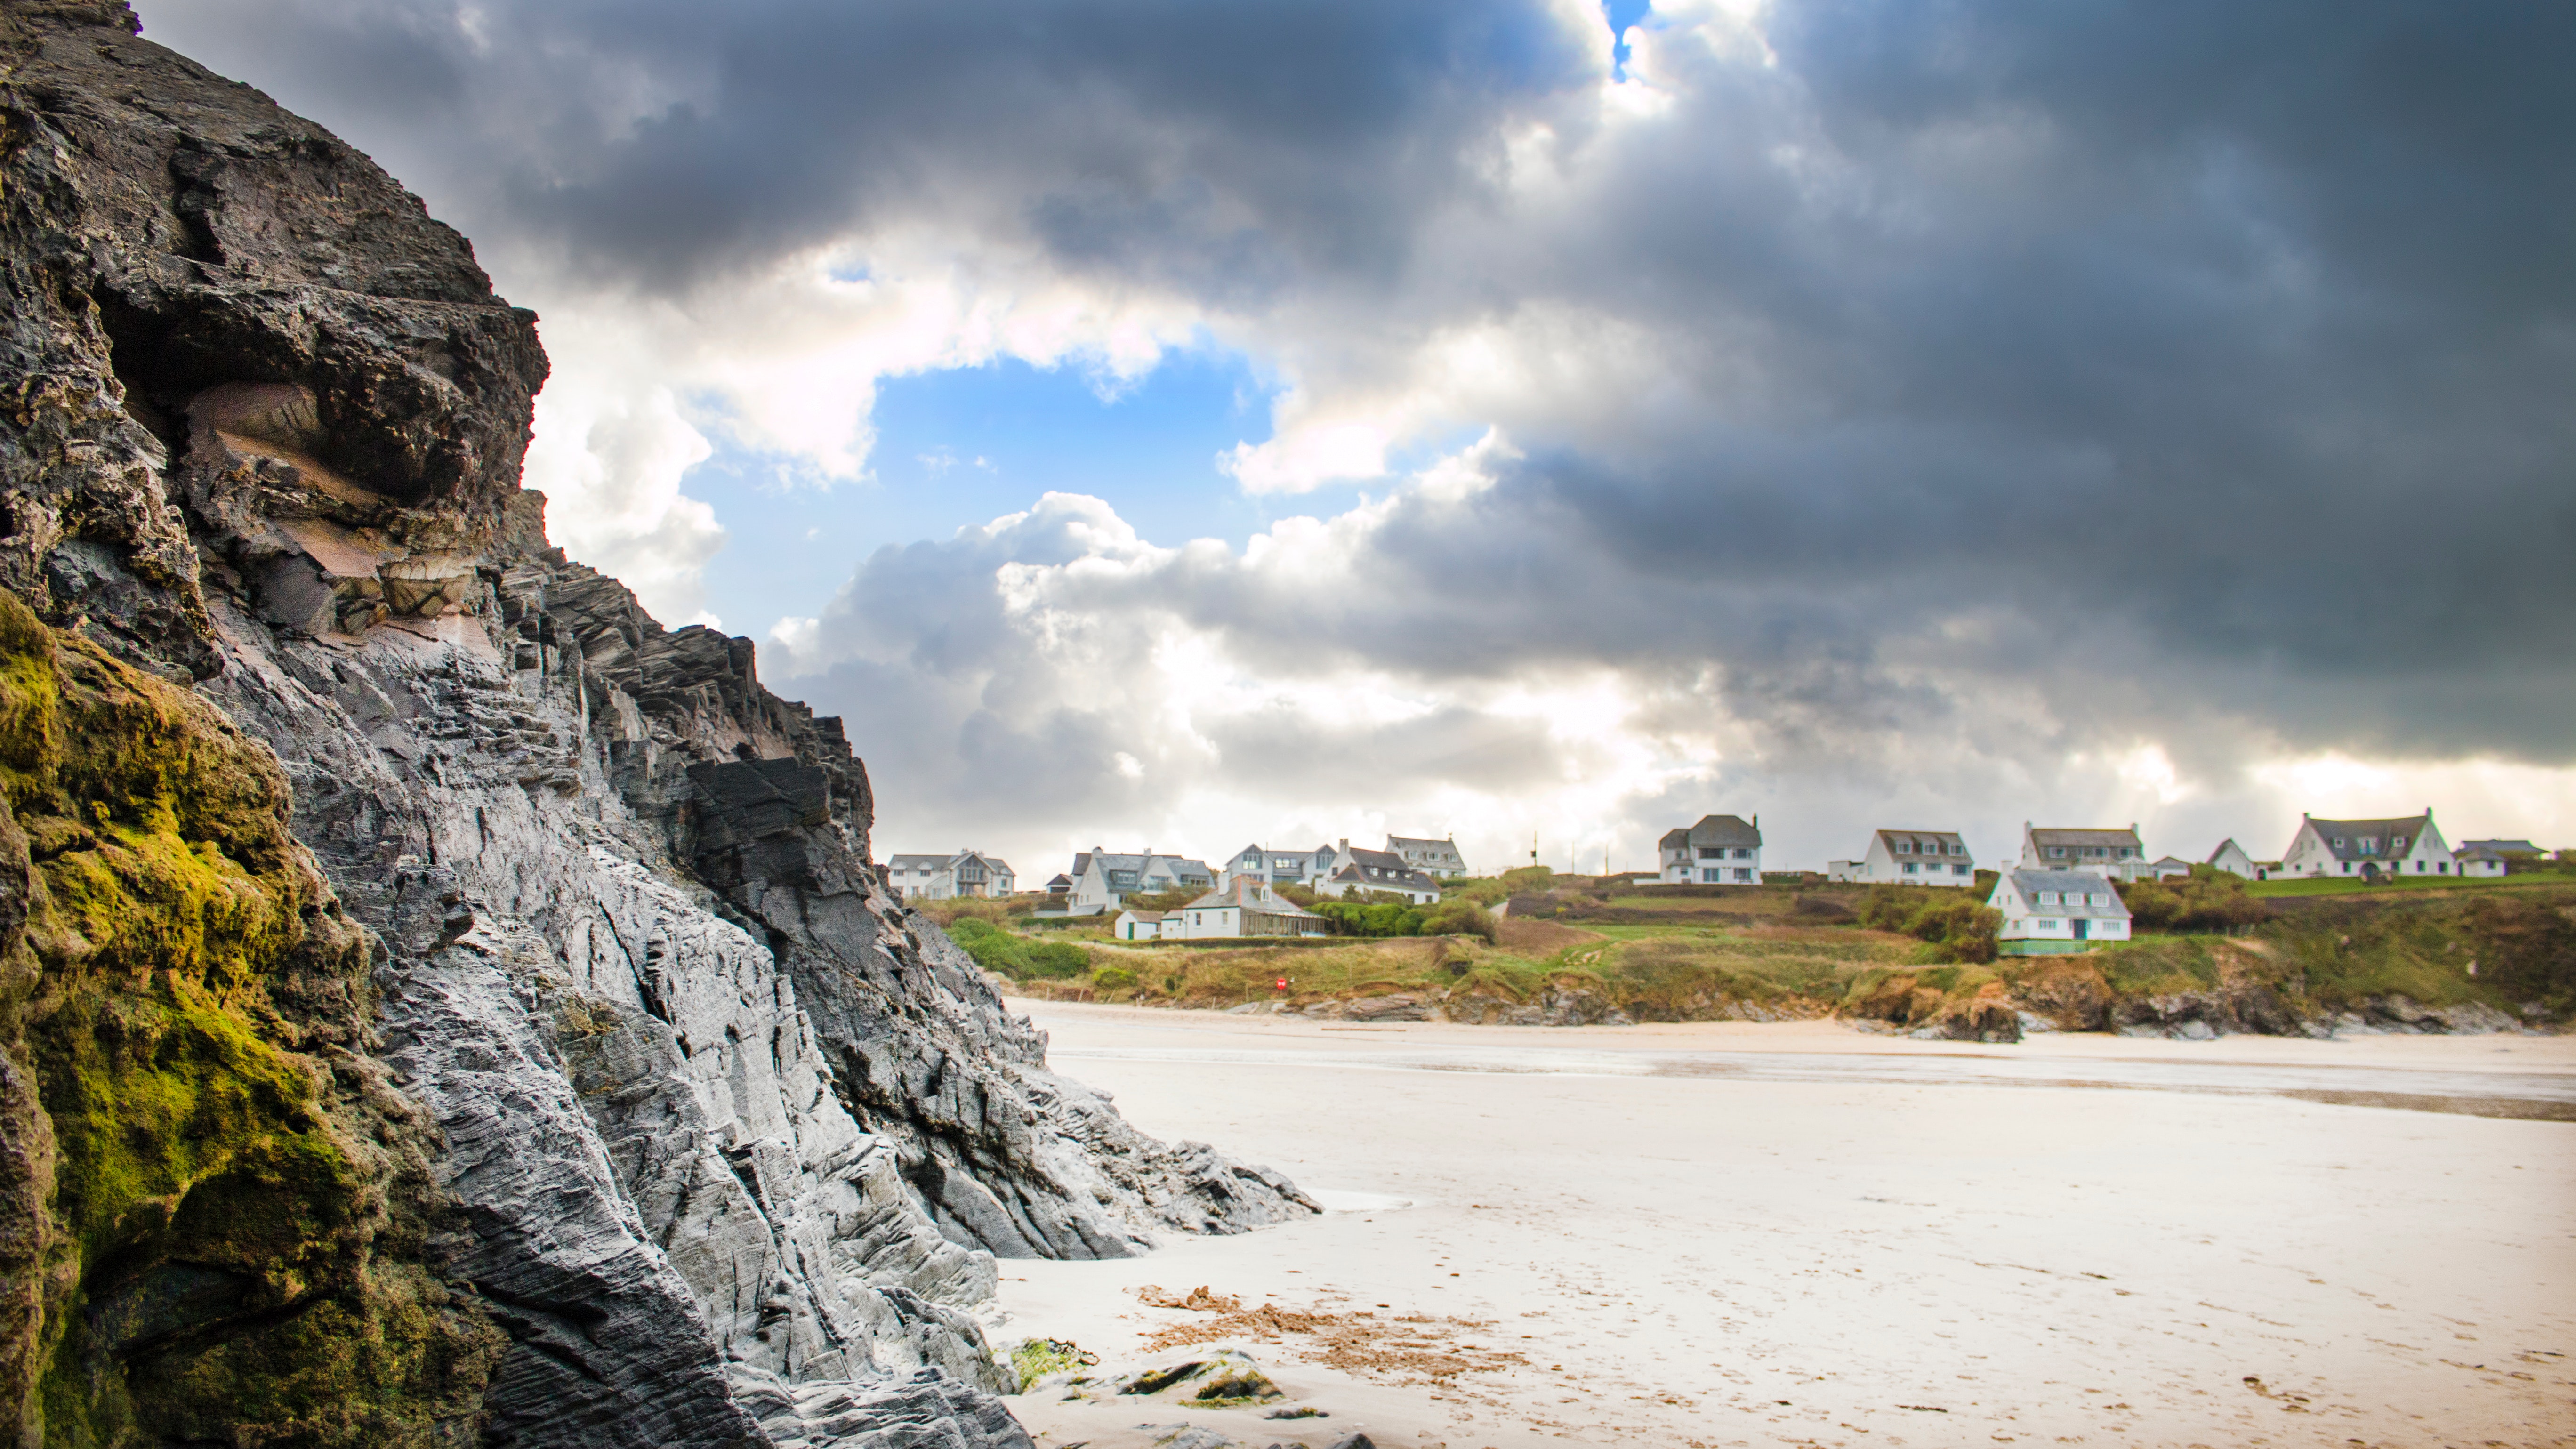
sky, nature, cloud, natural landscape, rock, daytime, cliff, sea, coast, formation, terrain, ocean, tree, shore, geology, geological phenomenon, mountain, beach, coastal and oceanic landforms, landscape, sunlight, outcrop, meteorological phenomenon, horizon, tourism, watercourse, vacation, wave, bay, klippe, erosion, cumulus, national park, wind wave, road, hill, tropics